Windsor Lancers men's ice hockey

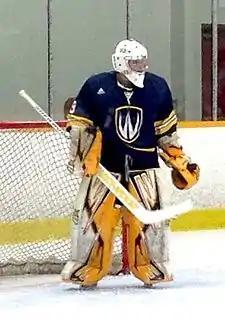
2013–14 home opener vs. Carleton Ravens

In 2013–14, Coach Hamlin led his squad to the Queen's Cup Ontario Championship for only the second time in school history. They also finished the season ranked #5 in Canada – the program's highest ever finish in the national rankings. Hamlin was honoured with both the Windsor Essex Sports (WESPY) Coach of the Year award and the Gino Fracas Coach of the Year award for his outstanding work behind the bench.